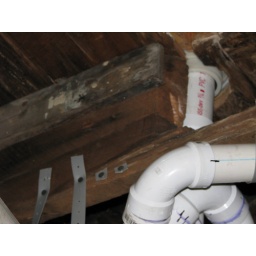
continuation of bad floor joist below bathroom